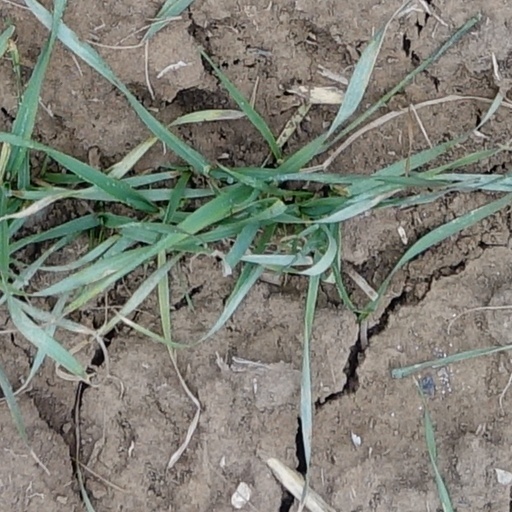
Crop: wheat